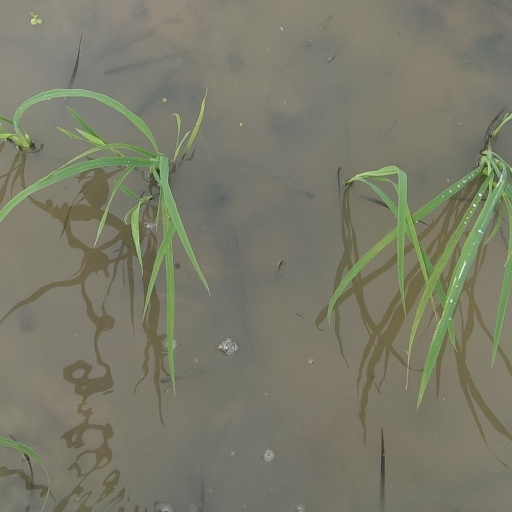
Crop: rice